Anna Whelan Betts

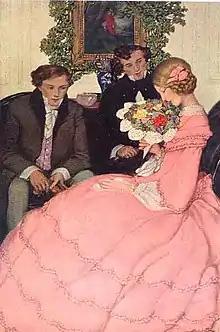
"Christmas Callers", an illustration by Betts that appeared in the December 1904 edition of "The Century Magazine"

Anna Whelan Betts (May 15, 1873 – February 6, 1959) was an American illustrator and art teacher who was noted for her paintings of Victorian women in romantic settings. Betts is considered one of the primary artists of the golden age of American illustration during the late 19th and early 20th centuries. Art historian Walt Reed described Betts' work as "characterized by its great beauty and sensitivity."